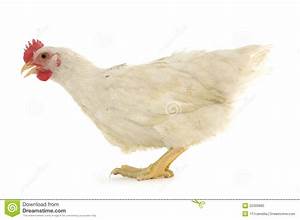
Label: chicken